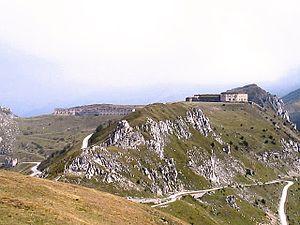
Cette liste présente les plus hauts cols routiers des Alpes françaises, classés par altitude, dont au moins un des deux accès est revêtu.
Le col de Tende, situé à 1 871 m d'altitude, permet de relier Tende à Coni, dans les Alpes du Sud. Le col lui-même est en territoire français pour des raisons historiques.
La liste des plus hauts cols routiers des Alpes italiennes est dominée par quatre cols à plus de 2 500 mètres d'altitude et 24 cols à plus de 2 000 mètres d'altitude, dont une partie ont des versants dans deux pays.